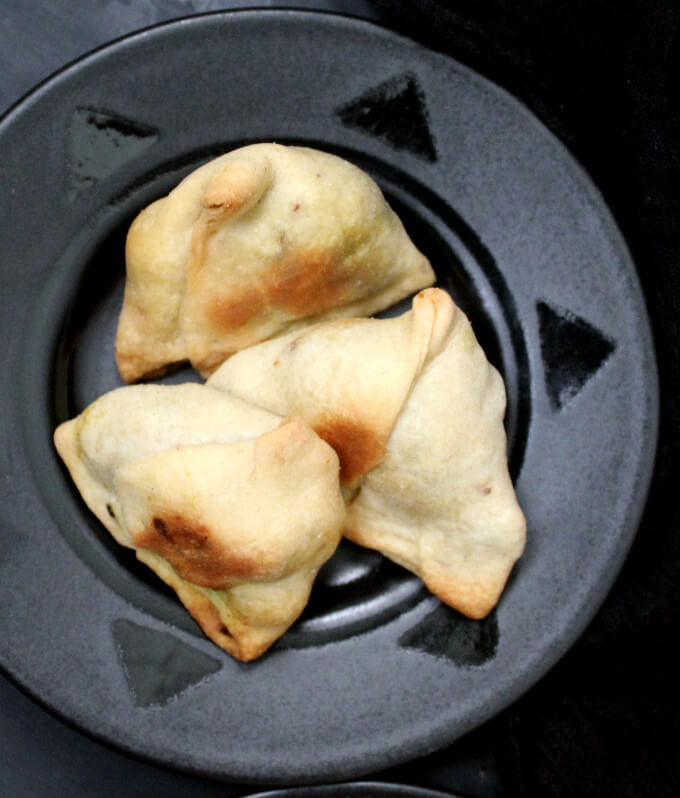
Dish: samosa